The Heritage (Oklahoma City, Oklahoma)

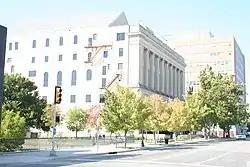

The Heritage, formerly known as the Journal Record Building, Law Journal Record Building, Masonic Temple and the India Temple Shrine Building, is a Neoclassical building in Oklahoma City, Oklahoma. It was completed in 1923 and listed on the National Register of Historic Places in 1980. It was damaged in the 1995 Oklahoma City bombing. It houses the Oklahoma City National Memorial Museum in the western 1/3 of the building and The Heritage, a class A alternative office space, in the remaining portion of the building.